Civil Nuclear Constabulary

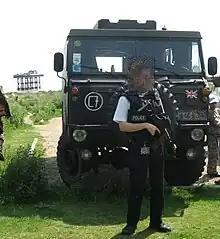
An armed officer of the CNC

Funding comes from the companies that run ten nuclear plants in the UK. Around a third is paid by the Nuclear Decommissioning Authority, which owns Sellafield. Nearly a fifth of the funding is provided by British Energy, the privatised company owned by EDF. In June 2009, EDF's head of security complained that the force had overspent its budget "without timely and satisfactory explanations to us". The industry acknowledges it is in regular contact with the CNC and the UK security services.